Fiat Siena

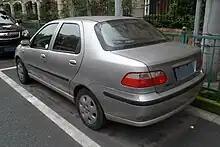
2001 Fiat Albea

The original Siena was launched in Argentina in late 1996 and in Brazil in August 1997, as the four-door sedan of the Fiat Palio, whose code name was "Type 178". The Siena was created due to the important sales benchmarks of hatchback models in developing countries. The range was made from Fiasa and Fire 1.0 L to 1.6 L gasoline engines.